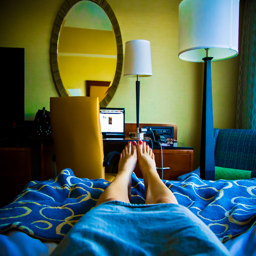
A persons feet on a bed with a mirror in the background.
The view of a women's legs and feet as she is laying on her bed.
a close up of a persons feet laying in a bed
A person lying in a bed in a bedroom.
A woman lies on top of a made bed.